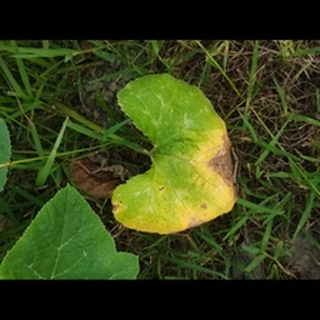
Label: pumpkin_downy_mildew